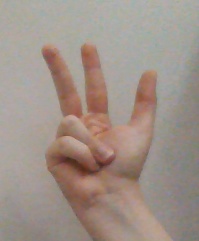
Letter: al